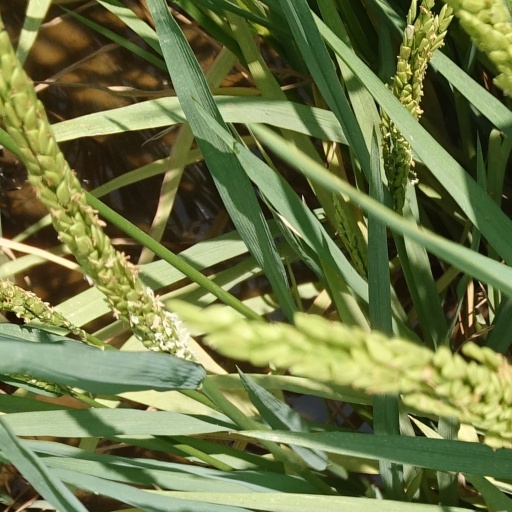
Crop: rice